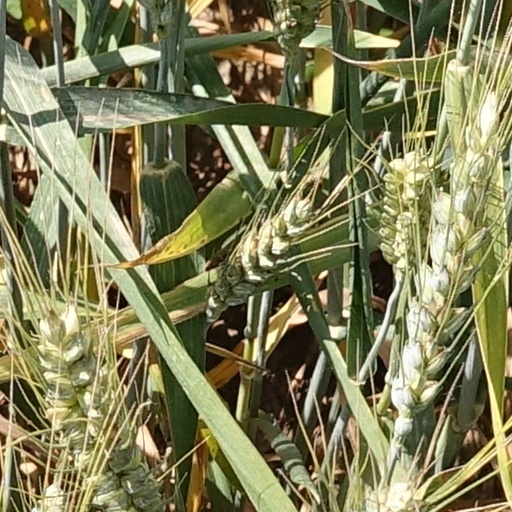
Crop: wheat